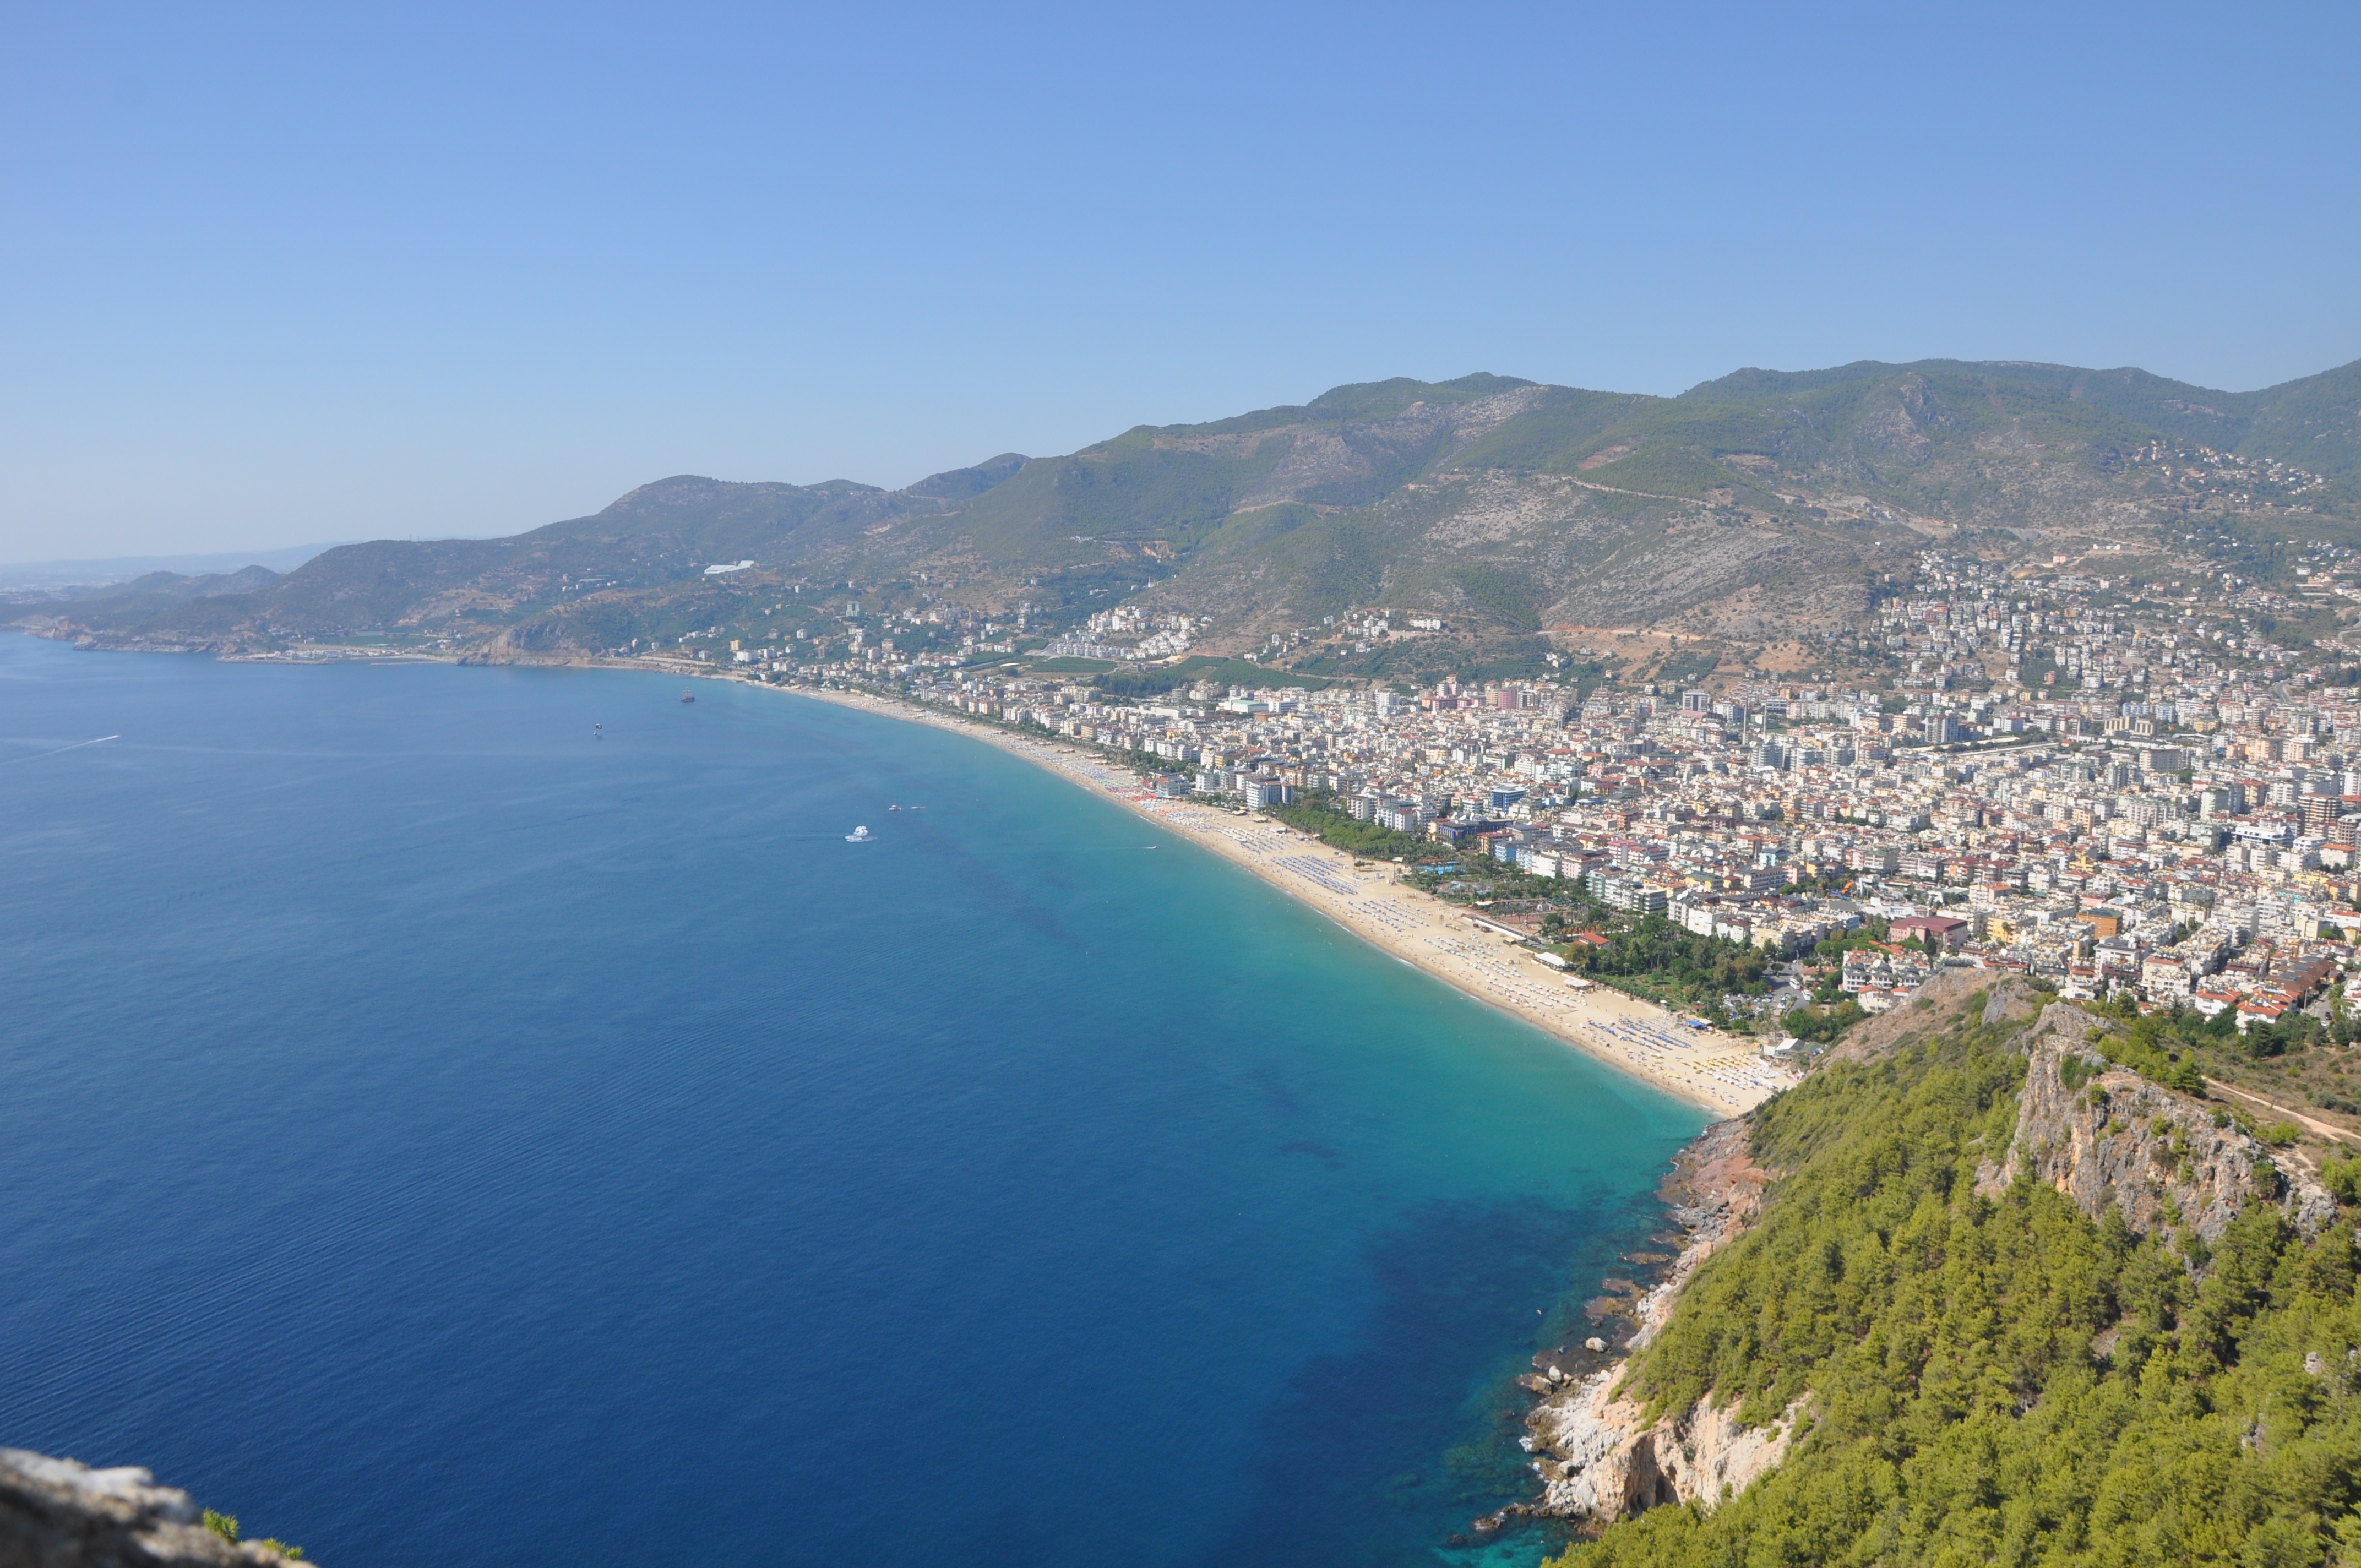
beach, landscape, sea, coast, shoreline, cliff, bay, fjord, reservoir, terrain, body of water, resort, turkey, marine, cape, landform, aerial photography, alanya, cleopatra